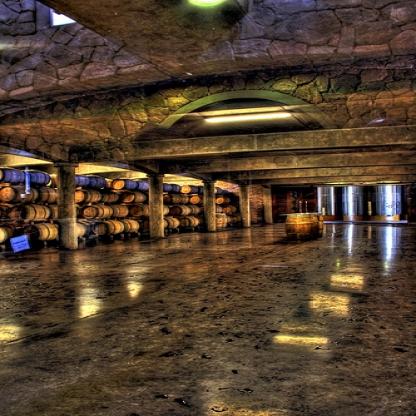
Scene: Indoor